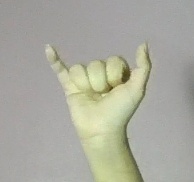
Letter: ya